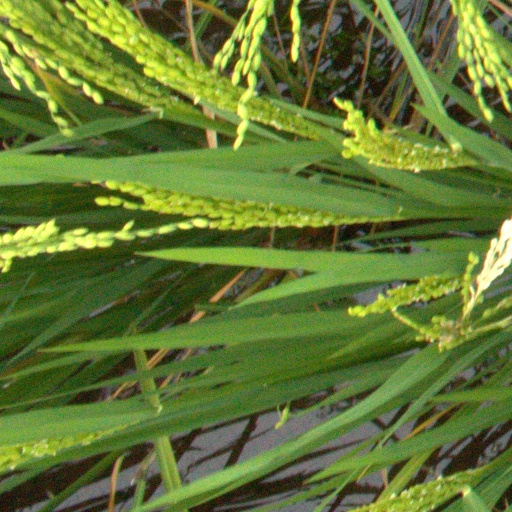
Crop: rice